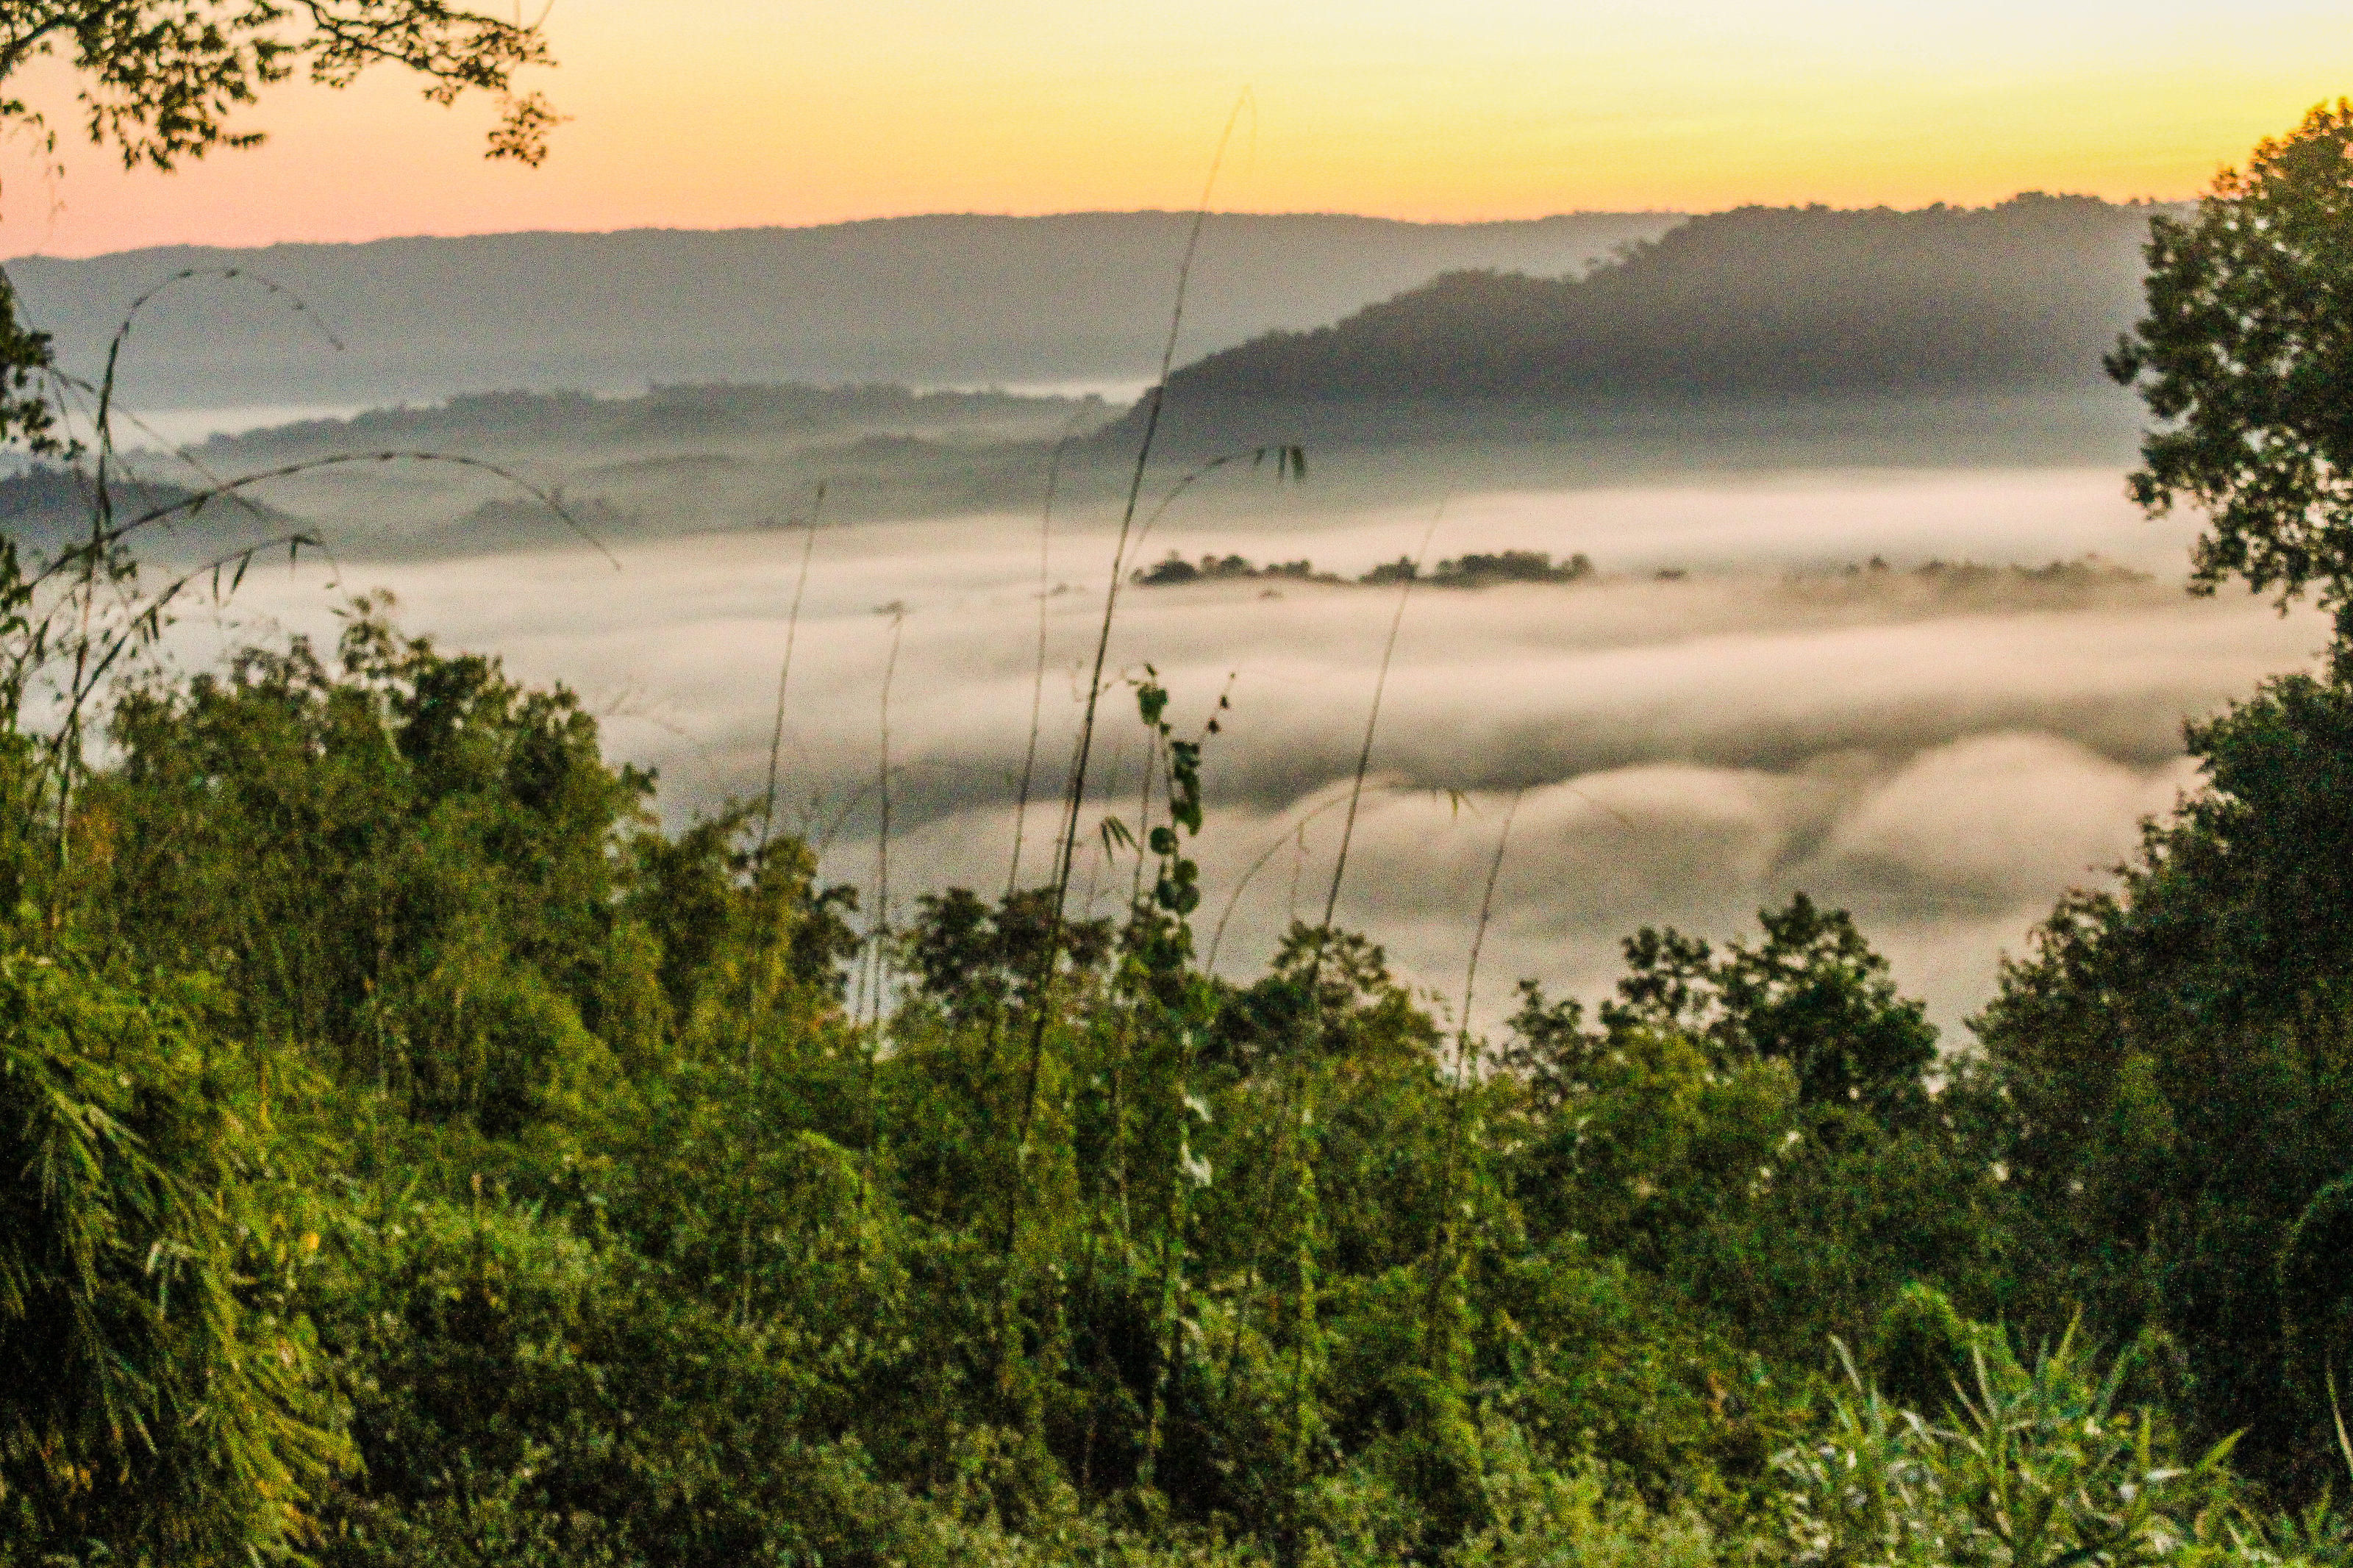
yellow, tourism, sun, life, beautiful, mountain, view, thailand, golden, vacation, park, sky, green, natural, nature, asia, asian, laos, water, morning, outdoor, tropical, sunlight, mekong, background, culture, river, travel, landscape, southeast, natural landscape, vegetation, atmospheric phenomenon, natural environment, hill, cloud, sunrise, tree, mist, hill station, wilderness, fog, highland, forest, evening, jungle, rainforest, rural area, lake, sunset, national park, dawn, plant, horizon, wildlife, fell, valley, mountain range, grassland